Ike Robin

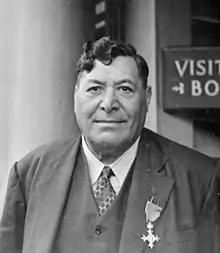
Robin at an investiture ceremony at Government House,

Ihakara Te Tuku Rapana (8 November 1886 – 21 June 1968), commonly known as Ike Robin, was a New Zealand sportsman, businessman, orator and member for the Māori Anglican Church. A champion sheep shearer and professional wrestler, he was the first national heavyweight champion recognised by the National Wrestling Association and successfully defended the title against some of the top stars of the Gold Dust Trio-era, most notably, Stanislaus Zbyszko in 1926. Over 40 years after his death, he was ranked No. 7 in a top ten list of New Zealand's greatest wrestlers by "Fight Times Magazine" in 2009.